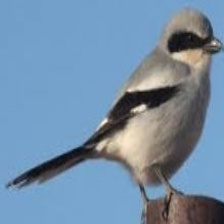
Species: LOGGERHEAD SHRIKE
Scientific name: LANIUS LUDOVICIANUS